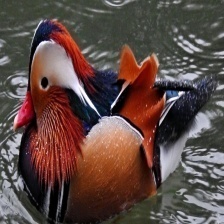
Species: MANDRIN DUCK
Scientific name: AIX GALERICULATA
ImageNet parent category: drake